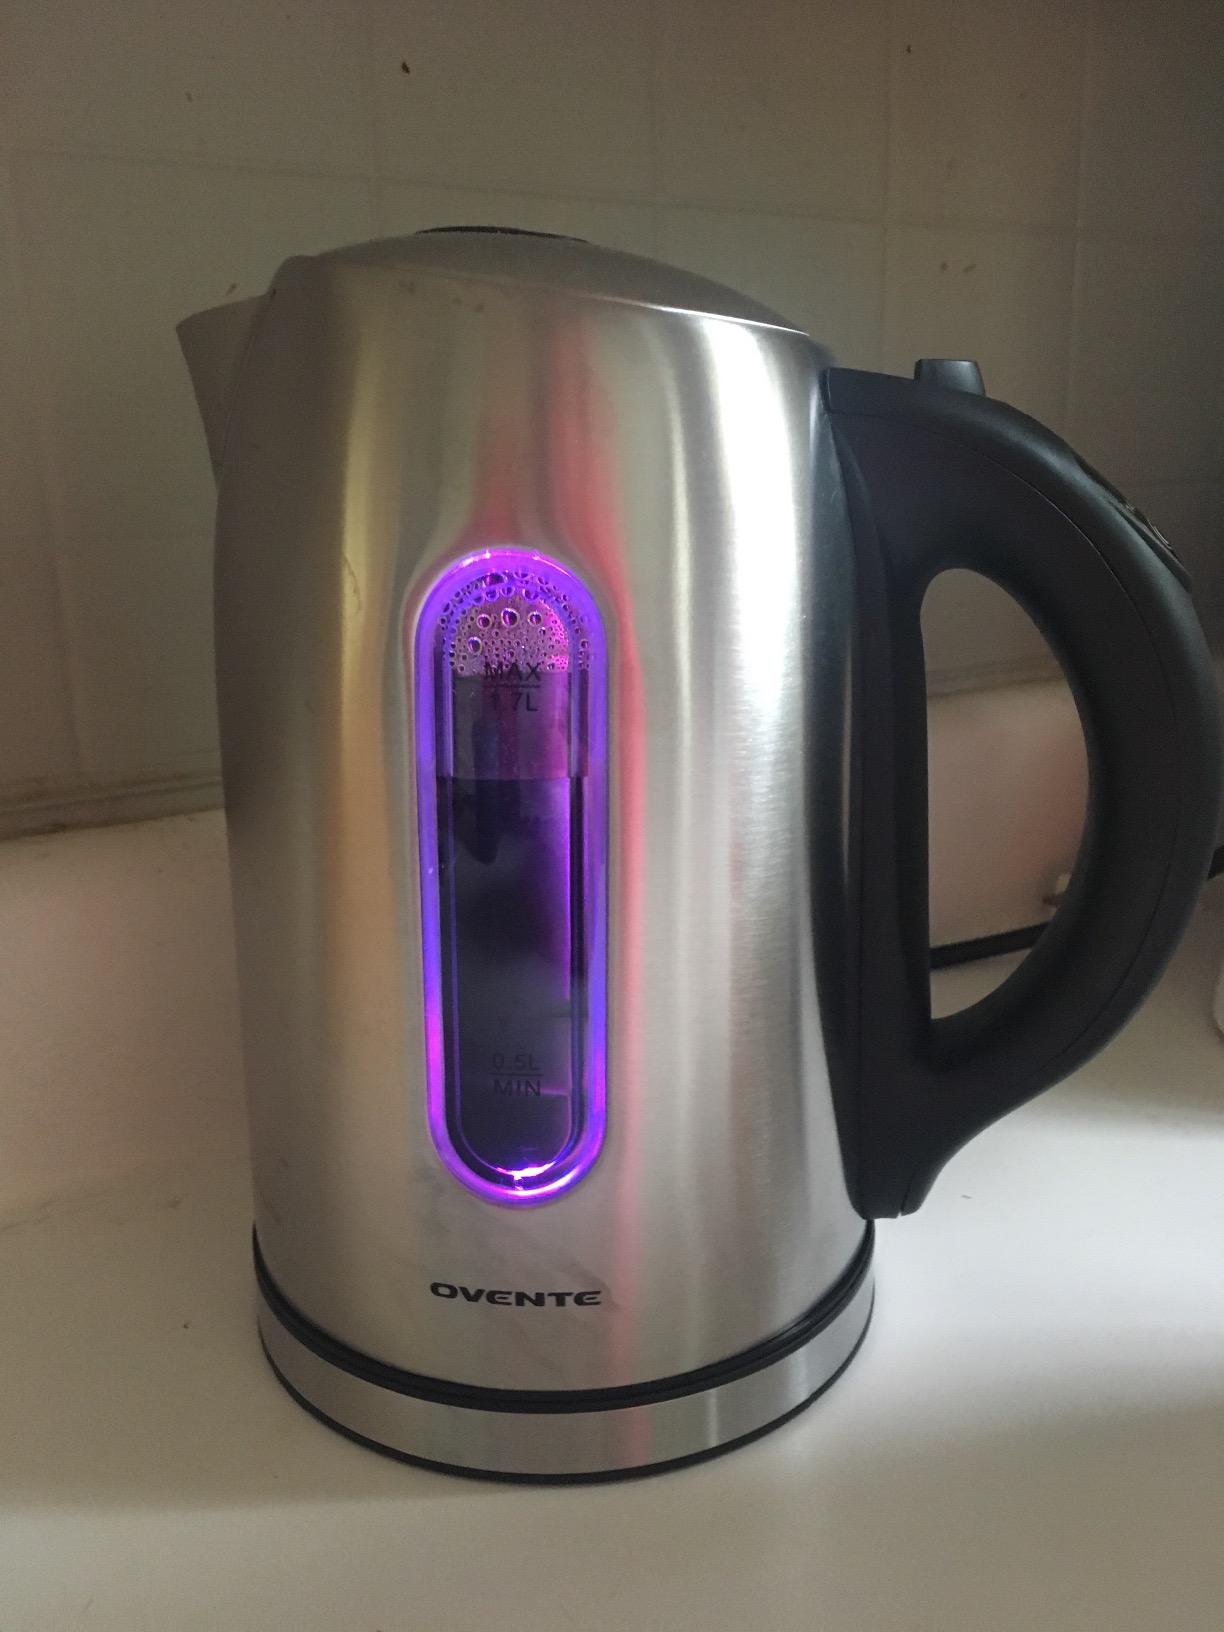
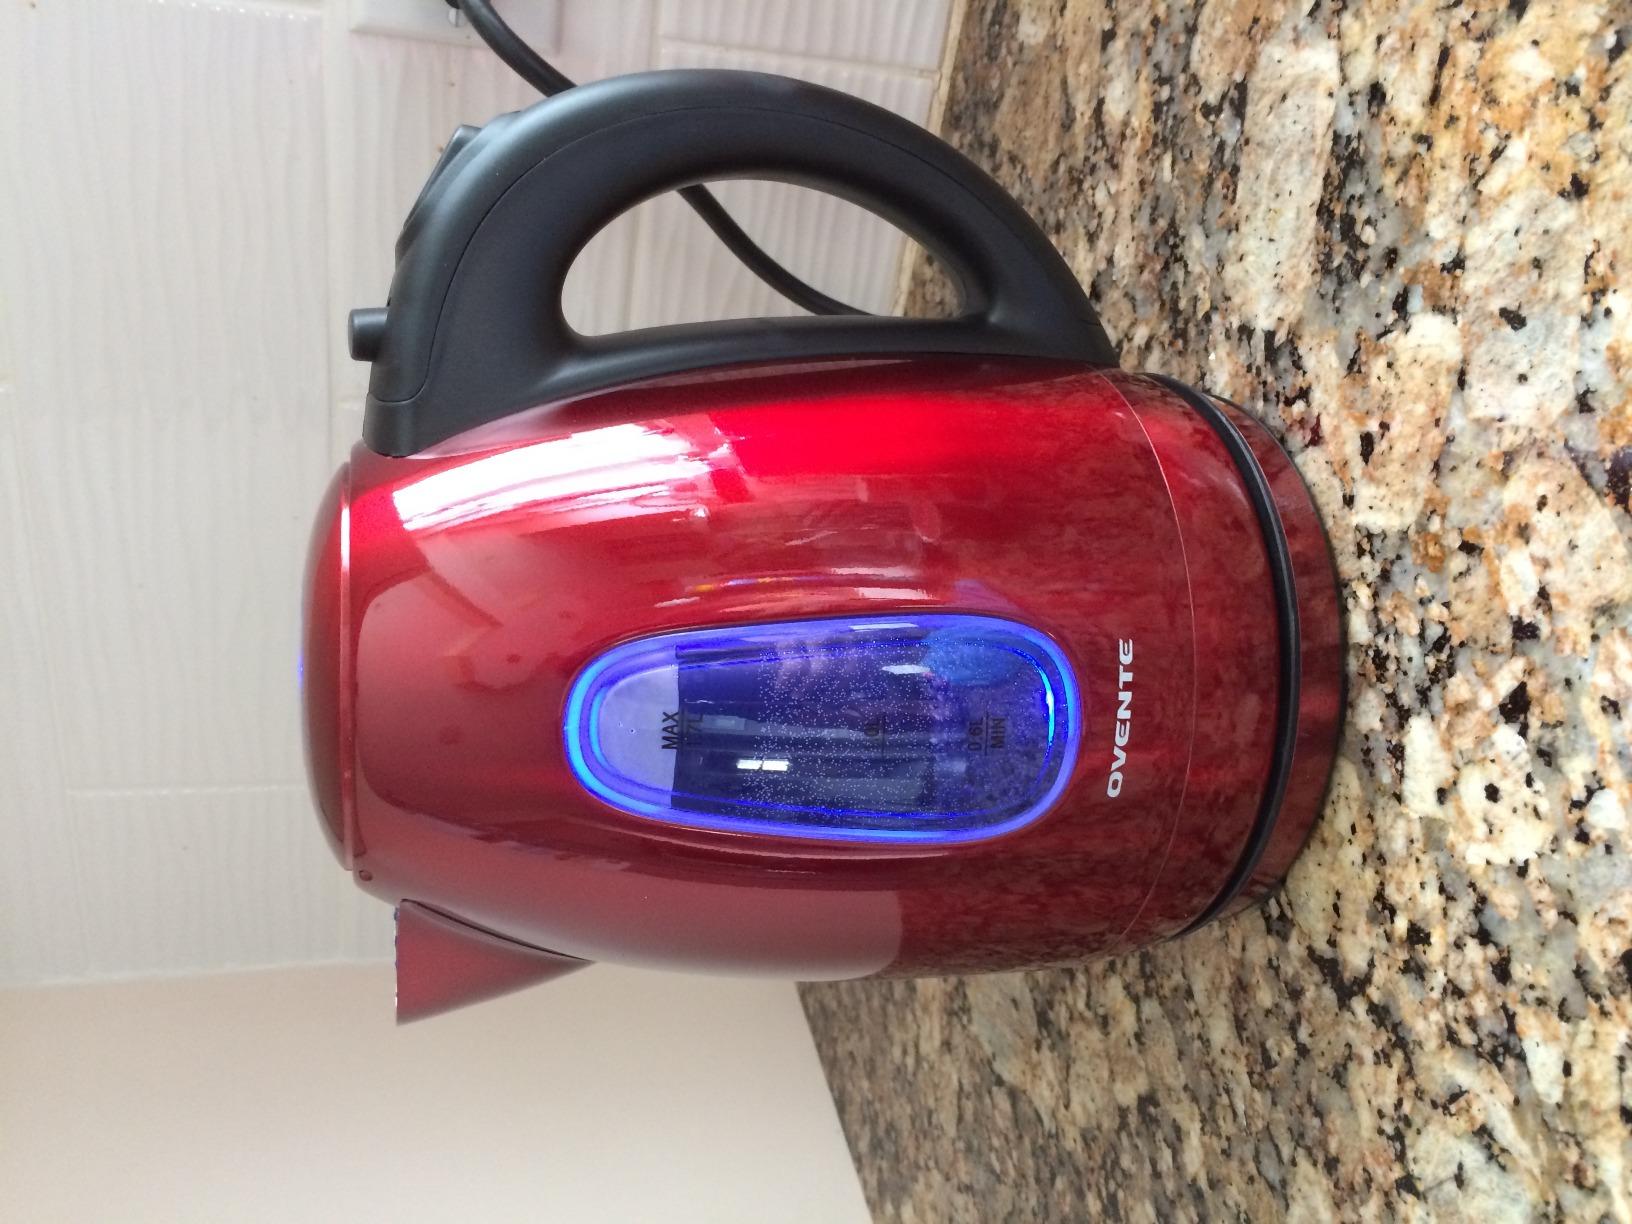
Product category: items_kettle
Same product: no